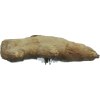
Label: ginger